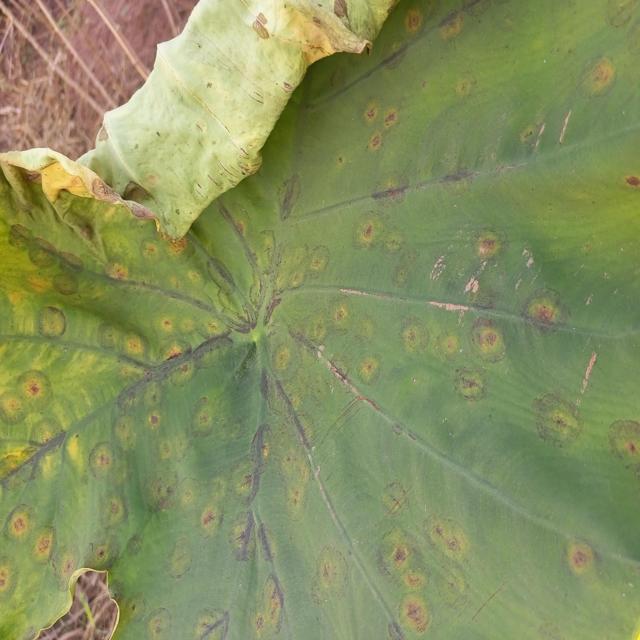
Label: Early_Blight